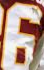
Number: 6